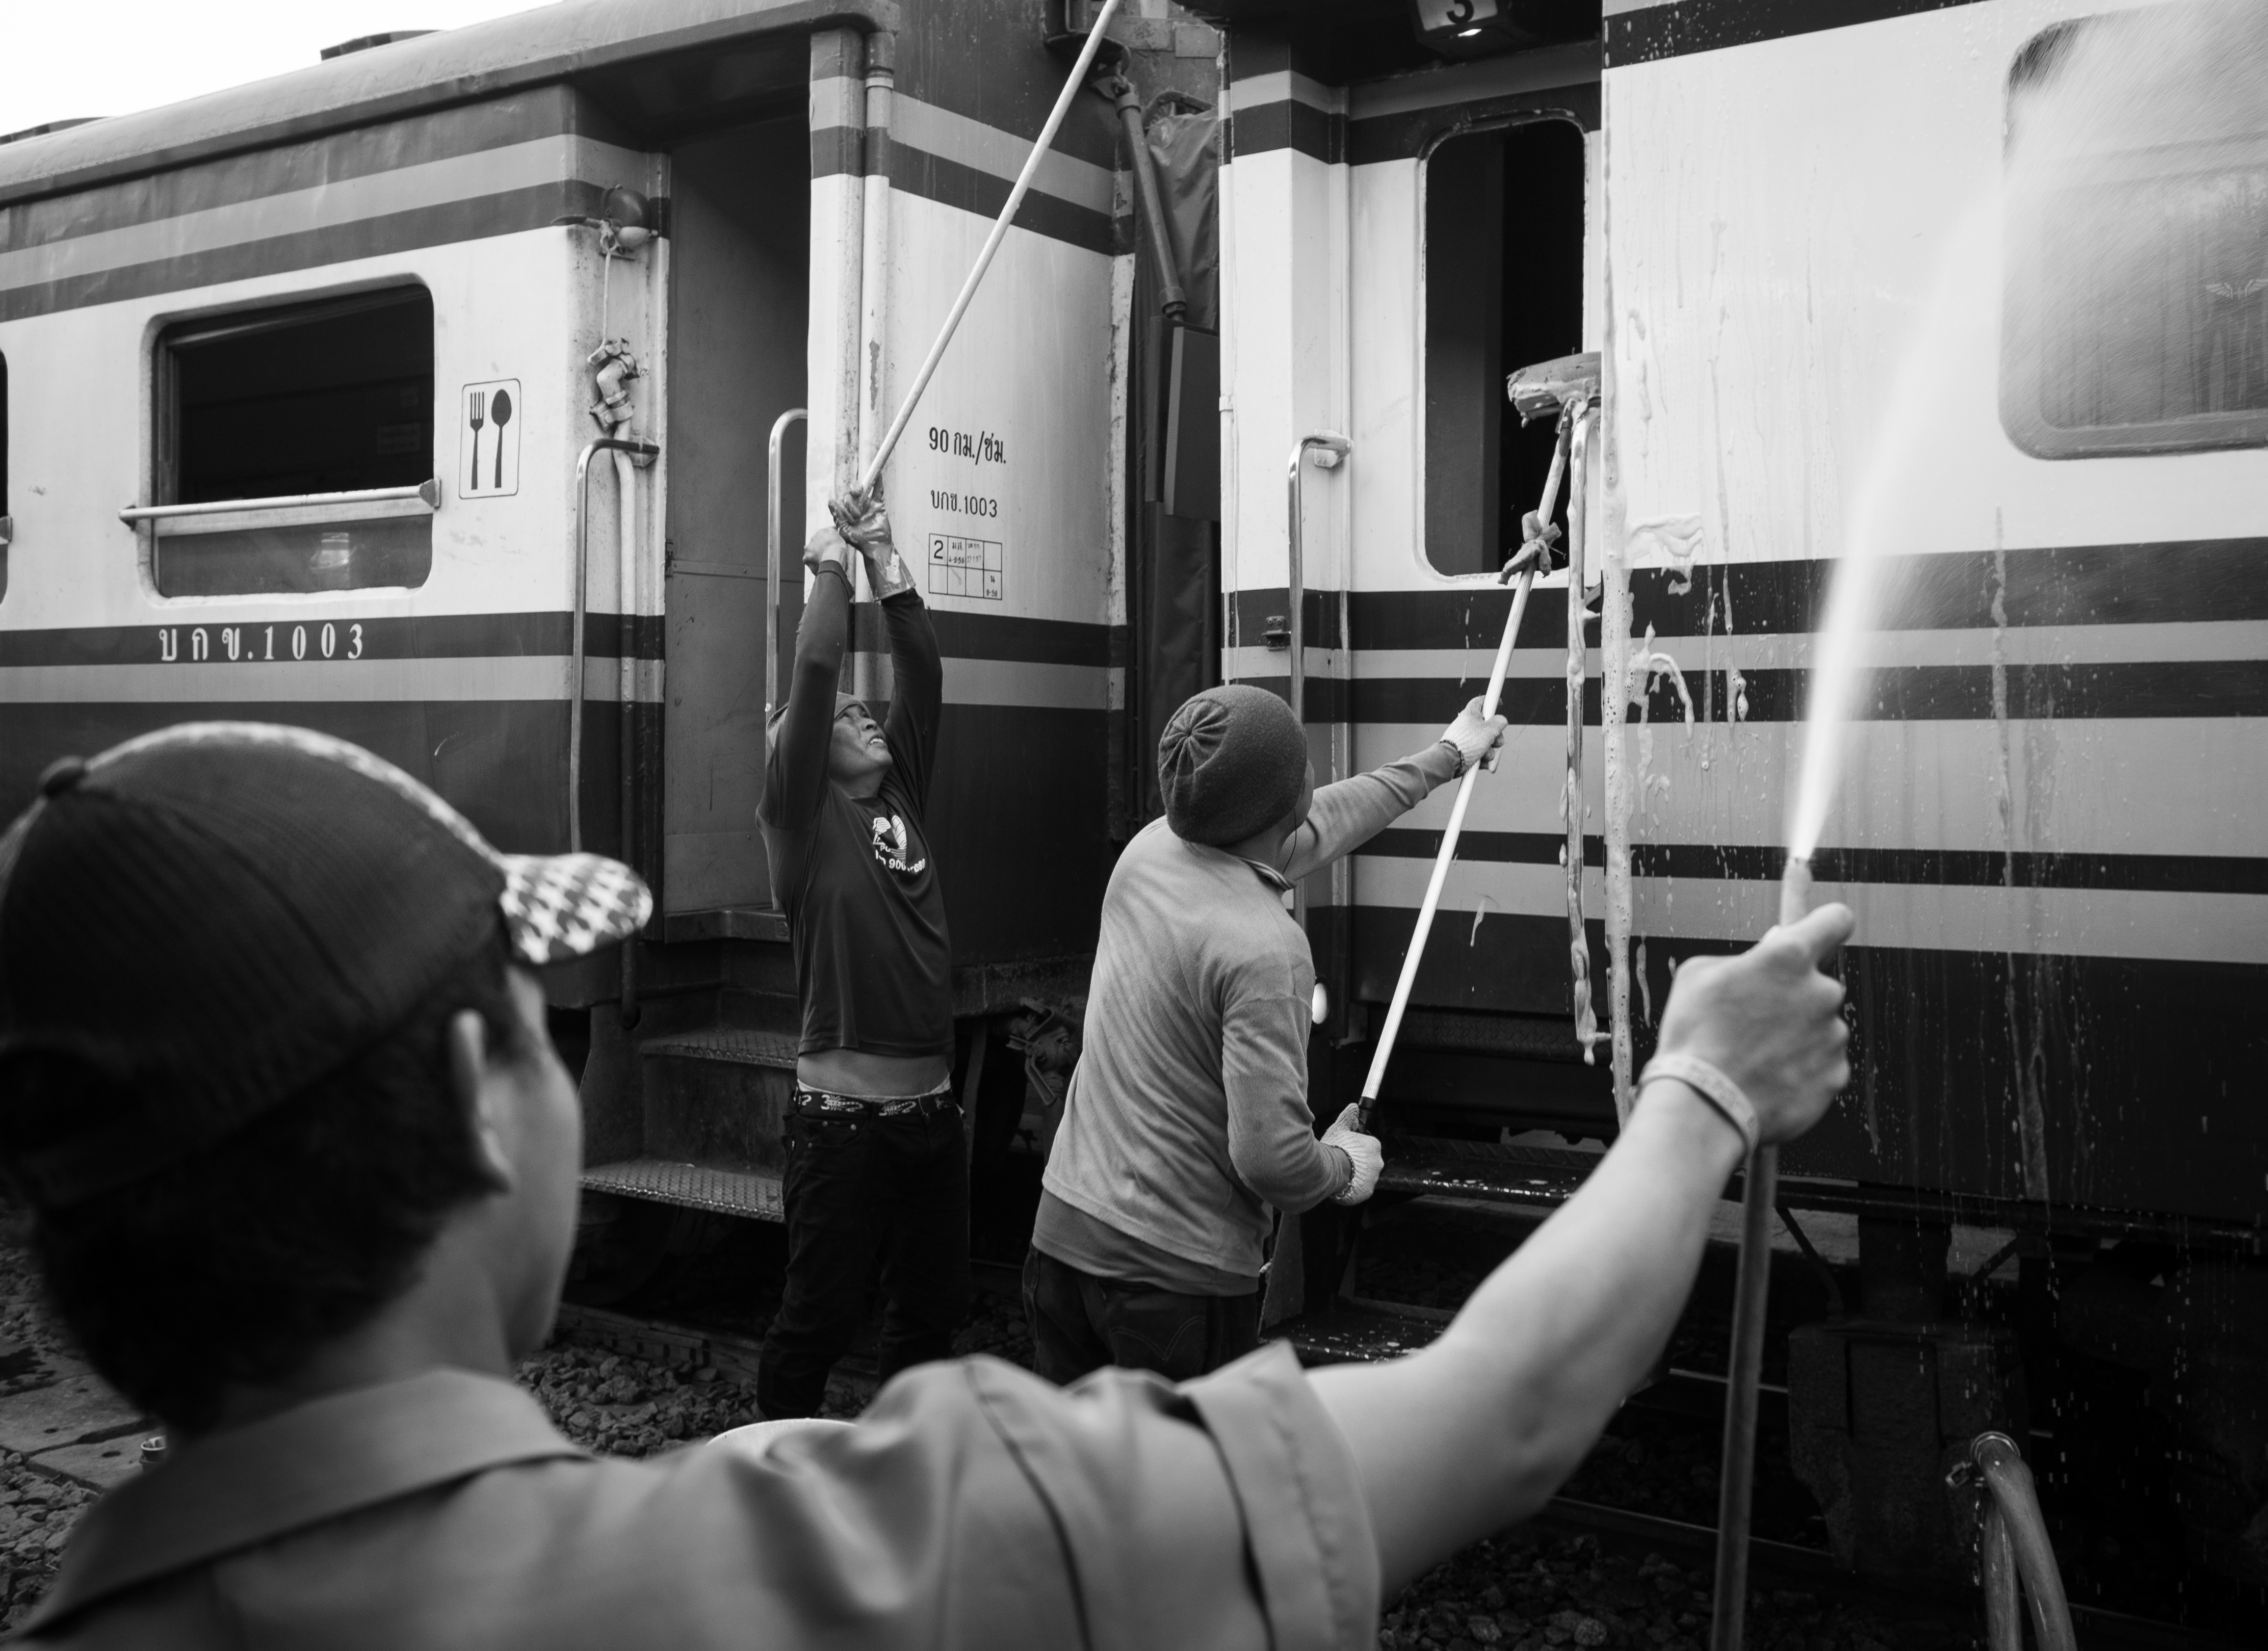
black and white, white, street, photography, transport, vehicle, black, monochrome, public transport, streetphotography, flickr, thomas, olympus, omd, fuji, leica, monochrom, leuthard, hcb, thomasleuthard, monochrome photography